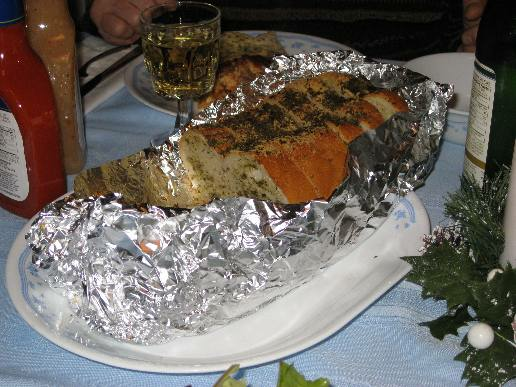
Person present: No